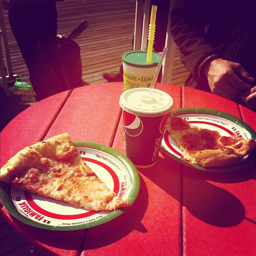
Slices of pizza and soft drinks on an outdoor table
Pizza on paper plates at an outdoor pizza restaurant.
A red table topped with two plates with slices of pizza.
Pizza slices and drink sitting on red table.
Two slices of pizza on cardboard plates on a wooden bench.